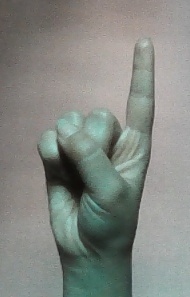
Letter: bb